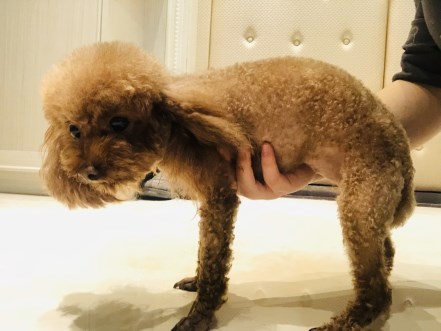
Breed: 7449-n000128-teddy